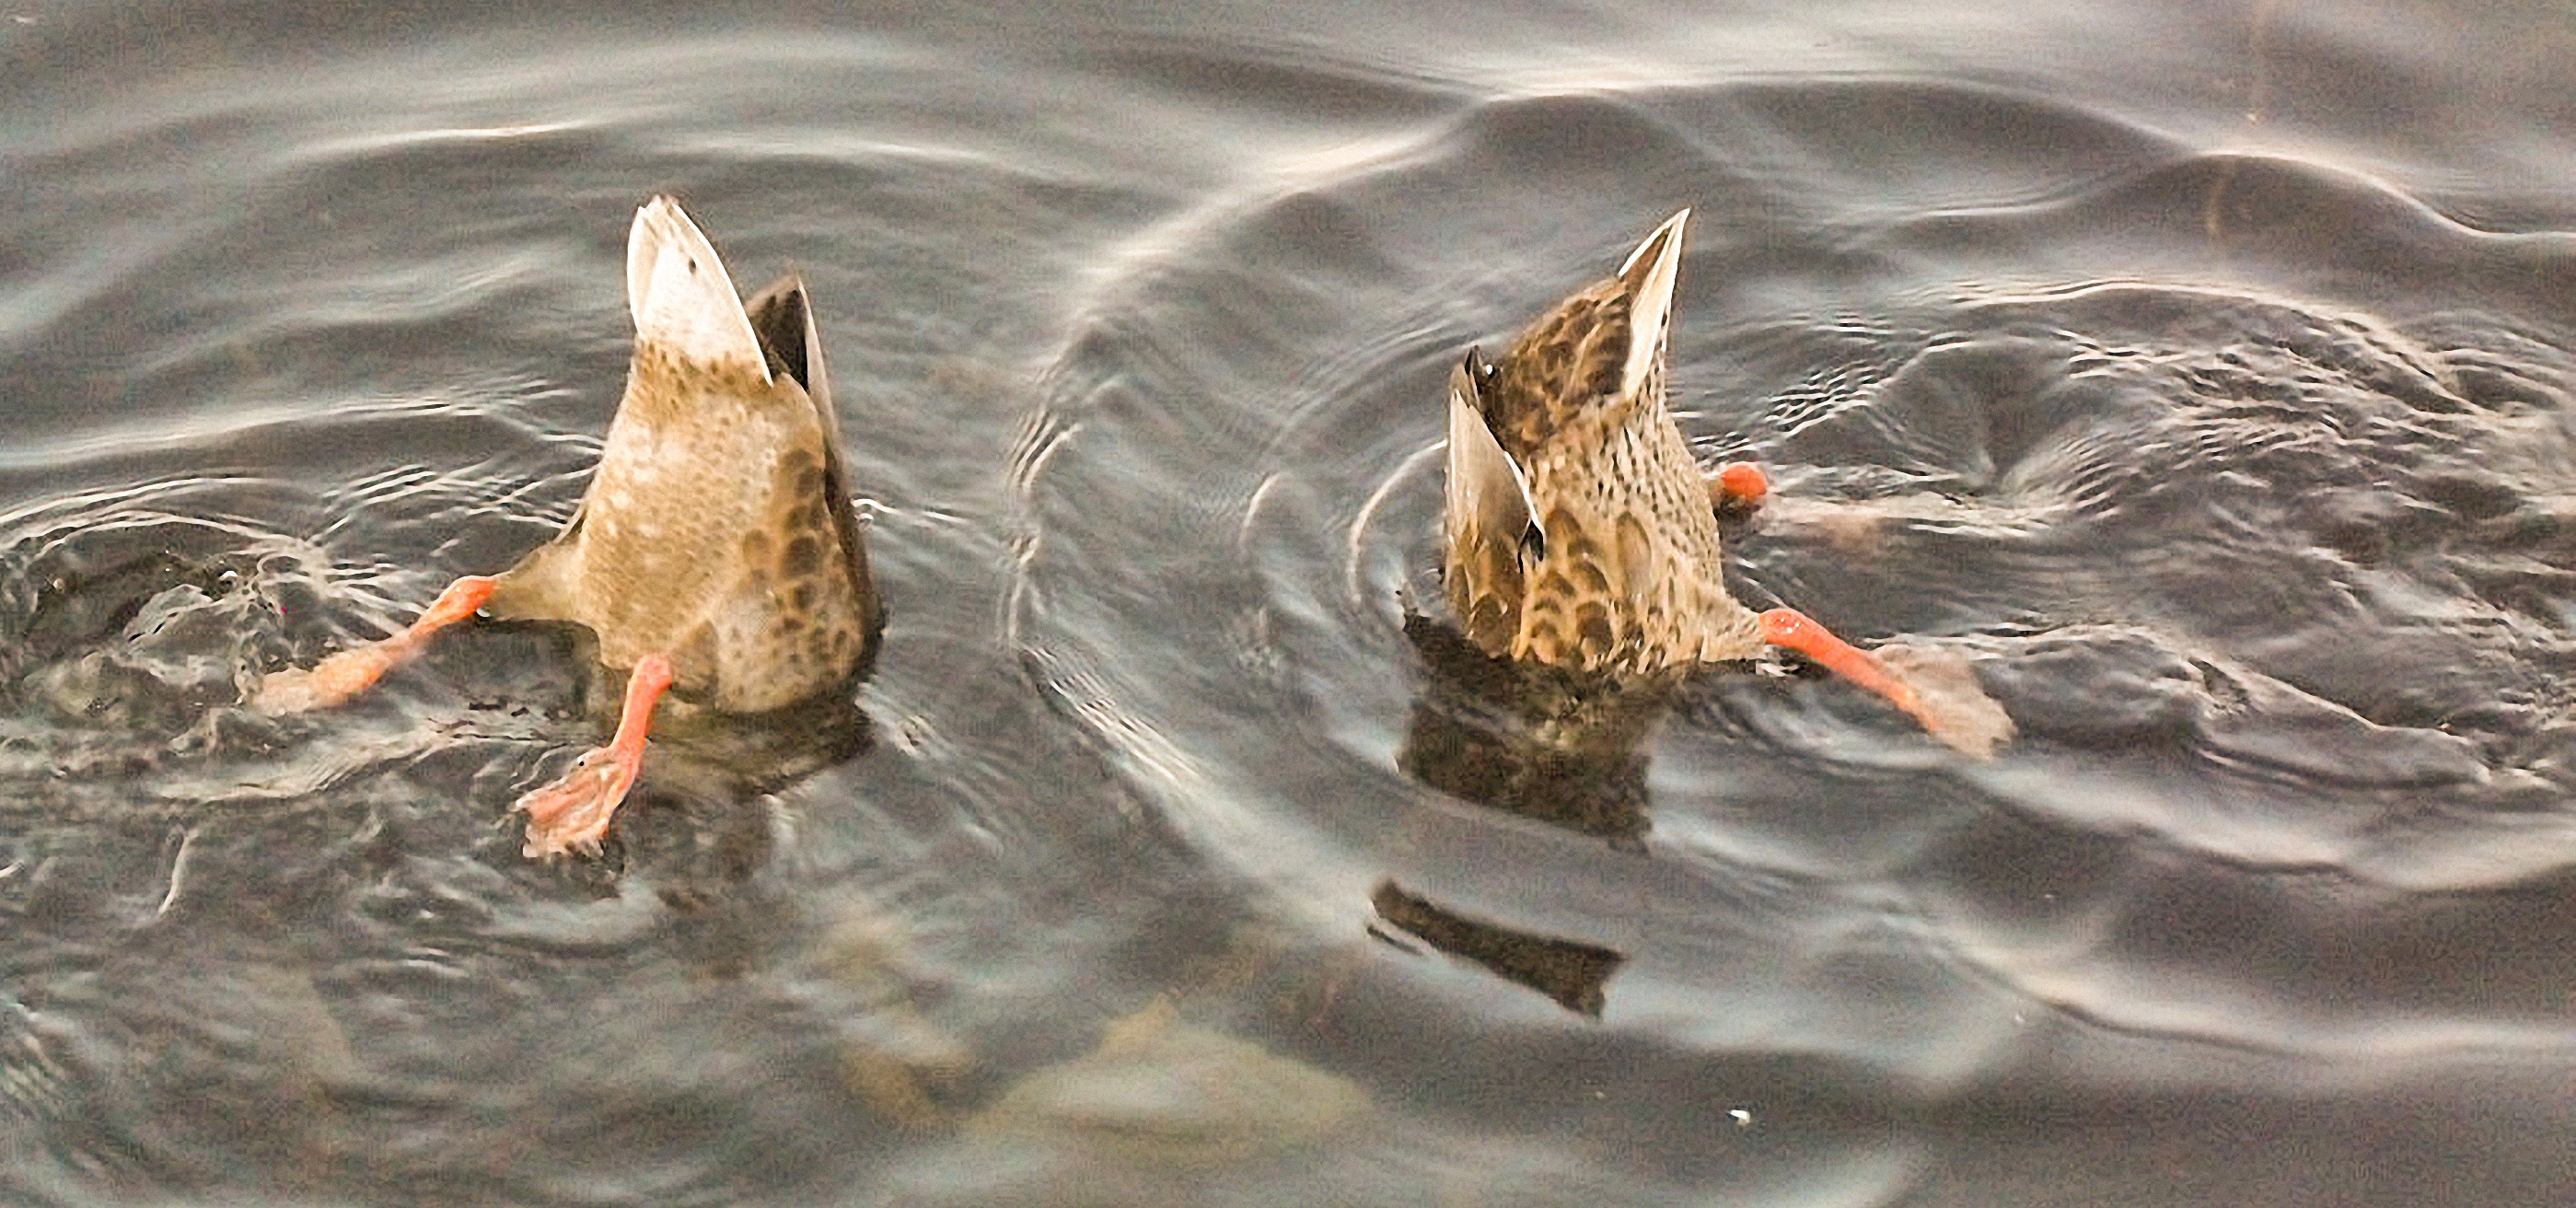
water, nature, bird, wing, animal, diving, wildlife, beak, fauna, plumage, poultry, duck, vertebrate, ducks, waterfowl, water bird, animal world, mallard, rump, all my duckling, tails in the cave, ducks geese and swans